Derek Sherinian

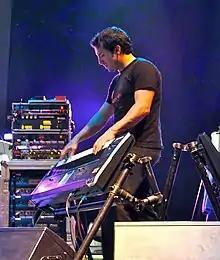
Sherinian performing in 2006

Since 1999, Sherinian has recorded nine solo albums, featuring performances by highly acclaimed musicians.